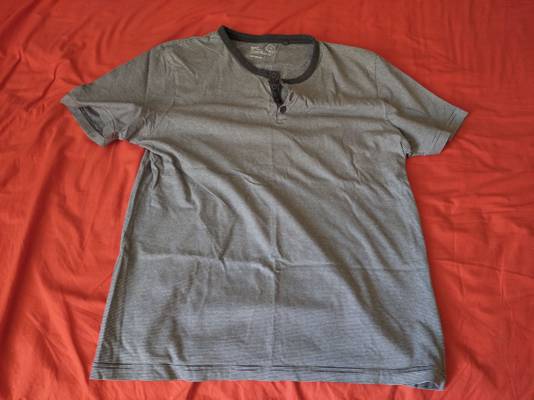
Waste category: clothes